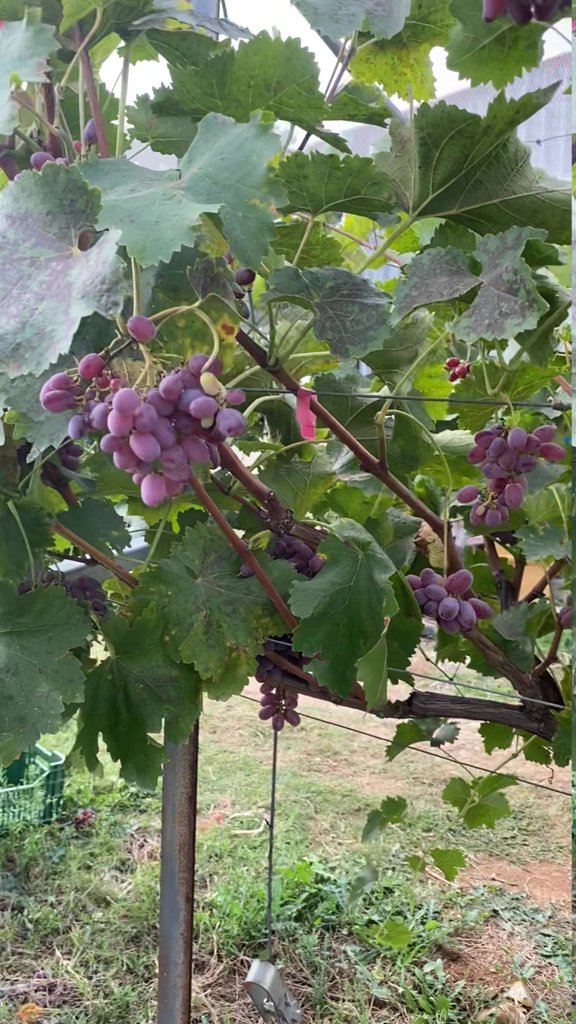
Berries visible: 101
Grape clusters: 5